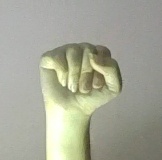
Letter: saad